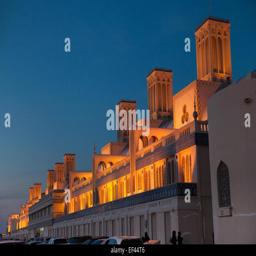
famous marketplace ; the building is illuminated , photo is taken just after sunset